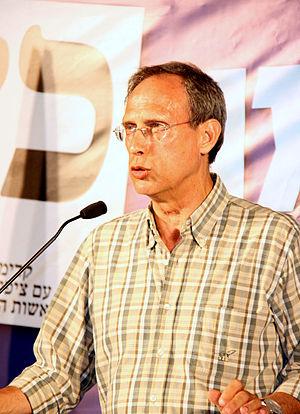
Cette liste présente les 120 membres de la 19ᵉ législature de la Knesset d'Israël au moment de leur élection le 22 janvier 2013 lors des Élections législatives israéliennes de 2013. Elle présente les élus par partis.